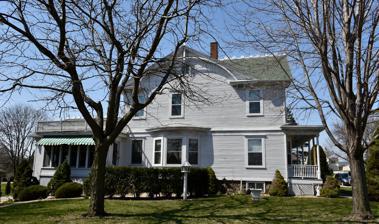
Building: Sauser–Lane House
Country: United States of America
Year built: 1908
Historic house in Iowa, United States United States historic place Sauser–Lane House U.S. National Register of Historic Places Show map of Iowa Show map of the United States Location 101 2nd Ave., SW. Cascade, Iowa Coordinates 42°17′52.5″N 91°00′44.5″W / 42.297917°N 91.012361°W / 42.297917; -91.012361 Area less than one acre Built 1908 Built by Michael H. Sauser Architect Jacob H. Daverman and Son Architectural style Classical Revival Queen Anne NRHP reference No. 83000354 Added to NRHP July 14, 1983 The Sauser–Lane House is a historic building located in Cascade, Iowa , United States.  Michael H. Sauser had been an area farmer and owned a Cascade lumber business when he built this house in 1908.  It is the only known example of the Grand Rapids, Michigan mail order architectural firm of Jacob H. Daverman and Son in Iowa . Sauser lived here until his death, and it was bought by John Thomas Lane in 1926.  As of 1983 it was still owned by his descendants.  The 2½-story frame house is a combination of Neoclassical and a restrained version of the Queen Anne style known as Edwardian .  The Edwardian influence is found in its asymmetrical massing, roof lines, bay windows , wraparound porch, gable ornamentation, roof cresting , and the leaded glass in the upper sash of the front windows.  The Neoclassical influence is found in the window trim, cornice returns, and the Doric porch columns.  The house was listed on the National Register of Historic Places in 1983. References